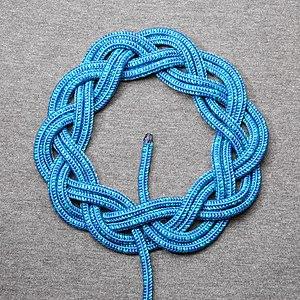
Le bonnet turc, Turk's head knot en anglais, est un nœud souvent considéré comme décoratif, mais il sert également de repère, le « zéro » sur une barre à roue, ou de protection, par exemple contre le frottement d'un bout sur un espar ou a améliorer une prise en main.
Un nouage plat est un nouage réalisé en 2 dimensions pouvant adopter plusieurs géométries. Les nouages plats ont pour premier usage la protection du bois d'une embarcation contre les coups répétés des objets durs tels que les poulies en mouvement ou des frottements important. Ces nouages peuvent être constitués de un ou plusieurs brins suivant l'objectif recherché.